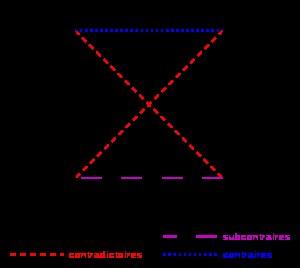
En logique mathématique, une logique modale est un type de logique formelle qui étend la logique propositionnelle, la logique du premier ordre ou la logique d'ordre supérieur avec des modalités. Une modalité spécifie des qualités du vrai. Par exemple, une proposition comme « il pleut » peut être précédée d'une modalité ː